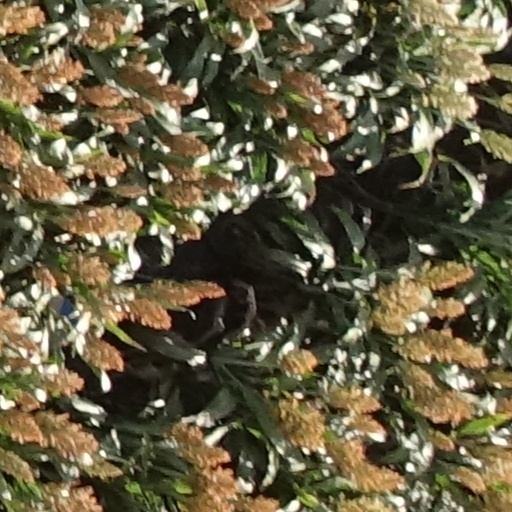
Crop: sorghum